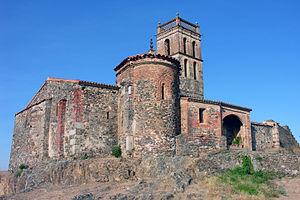
La mosquée d'Al-Munastyr est un ancien lieu de culte musulman situé à Almonaster la Real, dans la province espagnole de Huelva en Andalousie.